Artemisia Gentileschi

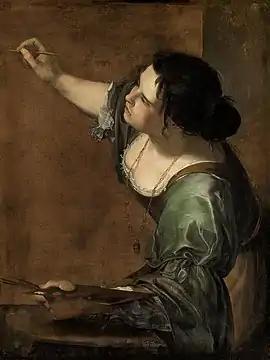
"Self-Portrait as the Allegory of Painting", 1638–39

Artemisia Lomi Gentileschi (8 July 1593) was an Italian Baroque painter. Gentileschi is considered among the most accomplished 17th-century artists, initially working in the style of Caravaggio. She was producing professional work by the age of 15. In an era when women had few opportunities to pursue artistic training or work as professional artists, Gentileschi was the first woman to become a member of the Accademia di Arte del Disegno in Florence and she had an international clientele. Gentileschi worked as an expatriate painter in the court of Charles I of England from 1638 to 1642, but she is thought to have fled the country in the early phases of the English Civil War. Her whereabouts over the following years are unknown, but she resurfaced in Naples during 1649. Her last known letter to one of her mentors was dated to 1650 and it indicates that she was still working as an artist. Her time of death is disputed, but she is thought to be among the victims of the Naples Plague (1656).